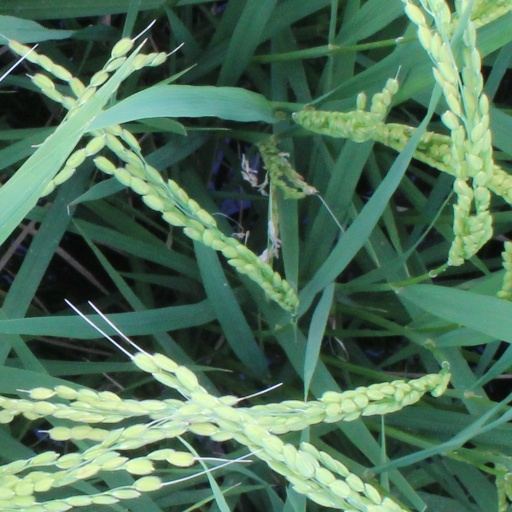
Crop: rice